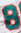
Number: 8